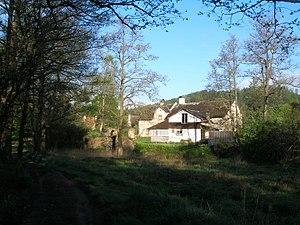
Kočov est une commune du district de Tachov, dans la région de Plzeň, en République tchèque. Sa population s'élevait à 206 habitants en 2018.